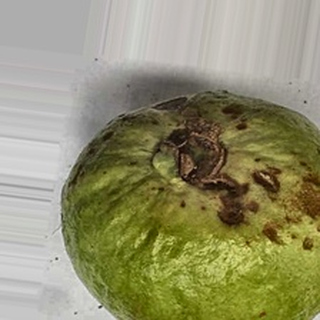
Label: guava_anthracnose